André Silva (politician)

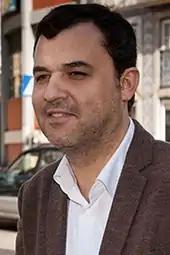

André Lourenço e Silva (born 2 April 1976) is a Portuguese former politician who was the spokesperson of People–Animals–Nature (PAN).